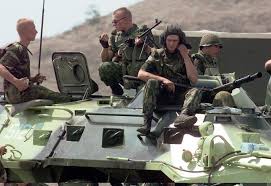
Label: BTR-70